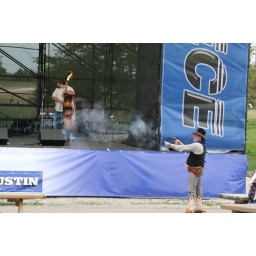
That was a plastic cup and that is just blanks, like they use in the movies